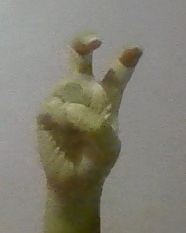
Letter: toot